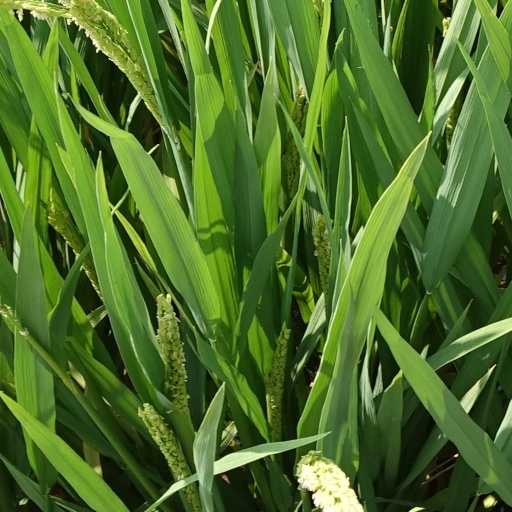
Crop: rice